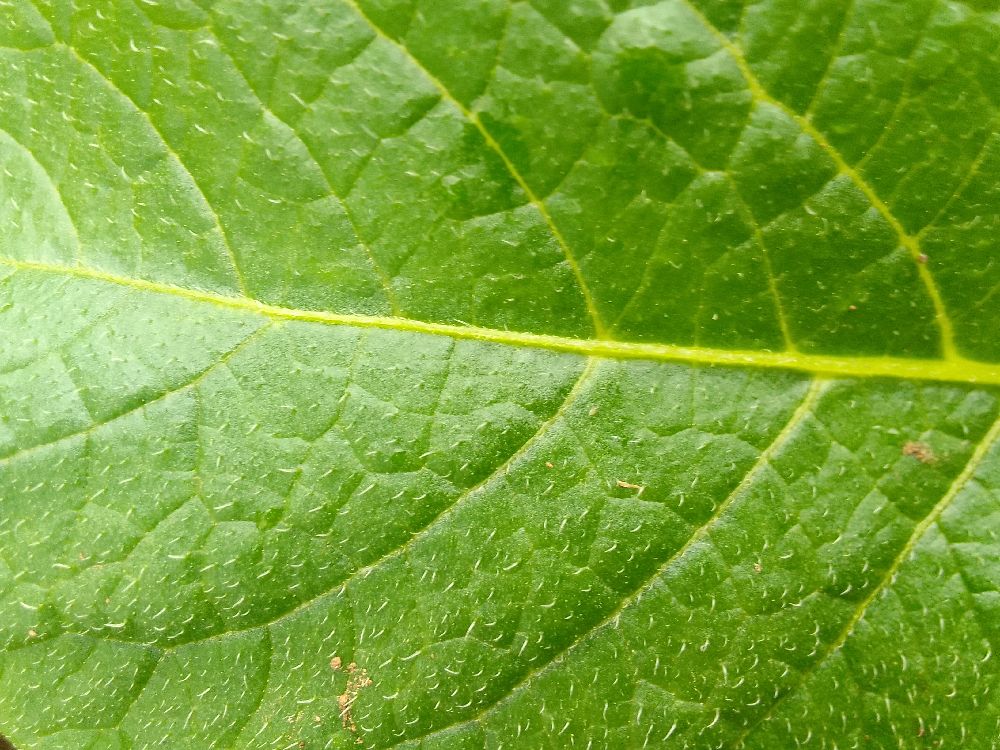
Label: Healthy